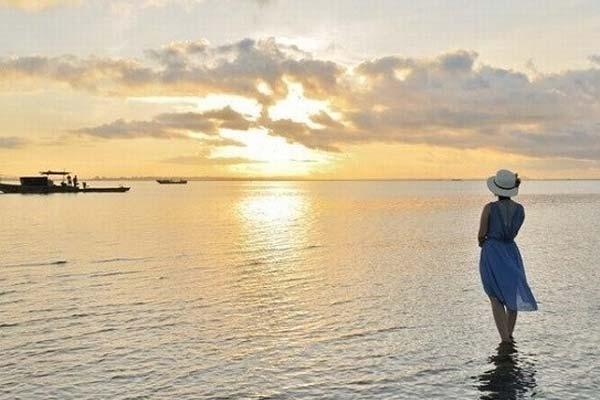
có một cô gái đội mũ rộng vành xuất hiện ở trên bãi biển